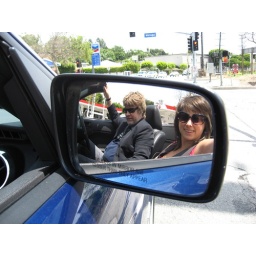
getting artsy in the car mirror